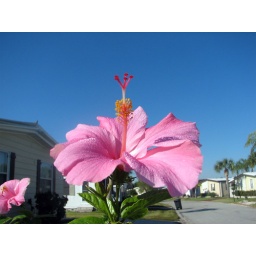
This was the first morning in Florida. The sky was blue and ther was no snow.